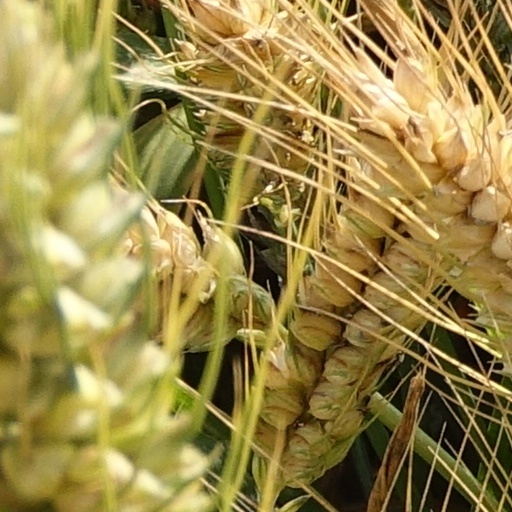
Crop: wheat